Gerardus Mercator

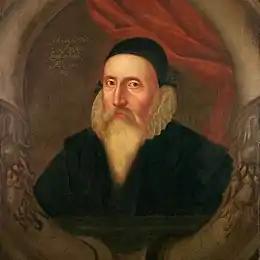
John Dee

In between these works, he found time to write "Literarum latinarum", a small instruction manual on the italic script. The italic script (or chancery cursive) reached the Low Countries from Italy at the beginning of the sixteenth century and it is recorded as a form of typescript in Leuven in 1522. It was much favoured by humanist scholars who enjoyed its elegance and clarity as well as the rapid fluency that could be attained with practice, but it was not employed for formal purposes such as globes, maps and scientific instruments (which typically used Roman capitals or gothic script). Mercator first applied the italic script to the globe of Gemma Frisius and thereafter to all his works, with ever-increasing elegance. The title page of this work is an illustration of the decorative style he developed.